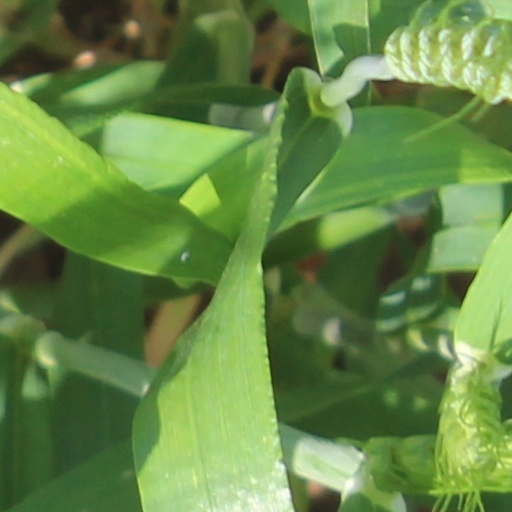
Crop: wheat